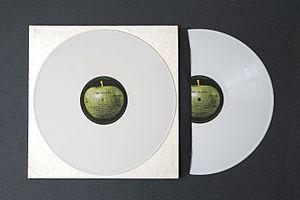
«
John Winston Ono Lennon [ d͡ʒɒn ˈlɛnən], né le 9 octobre 1940 à Liverpool et mort assassiné le 8 décembre 1980 à New York, est un auteur-compositeur-interprète, musicien et écrivain britannique.
Sir Richard Starkey, mieux connu sous son nom de scène Ringo Starr, est un musicien, chanteur, batteur, auteur-compositeur-interprète et acteur britannique né le 7 juillet 1940 à Liverpool.